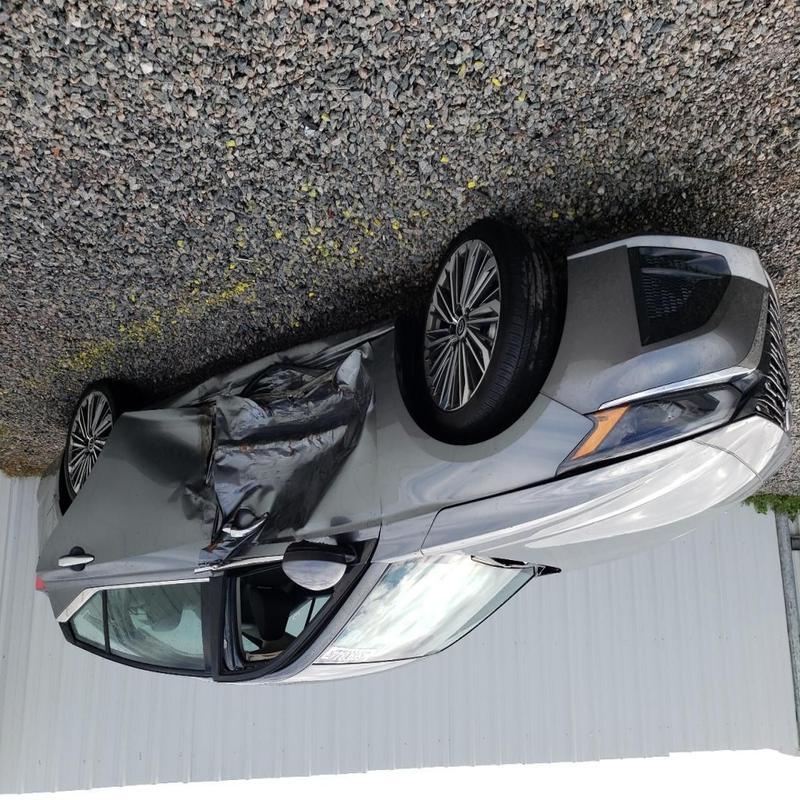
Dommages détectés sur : porte avant gauche, porte arrière gauche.
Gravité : majeur